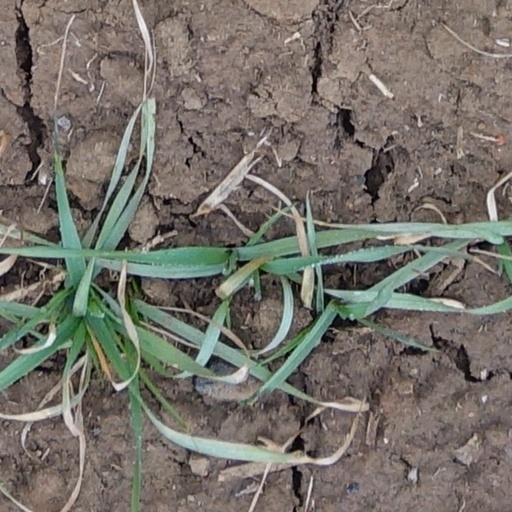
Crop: wheat